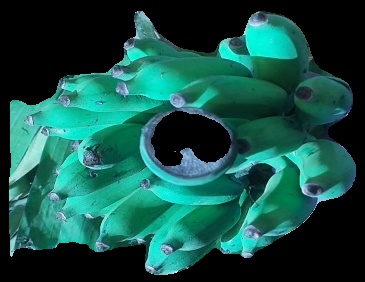
Variety: elakki-bale
Grade: grade3